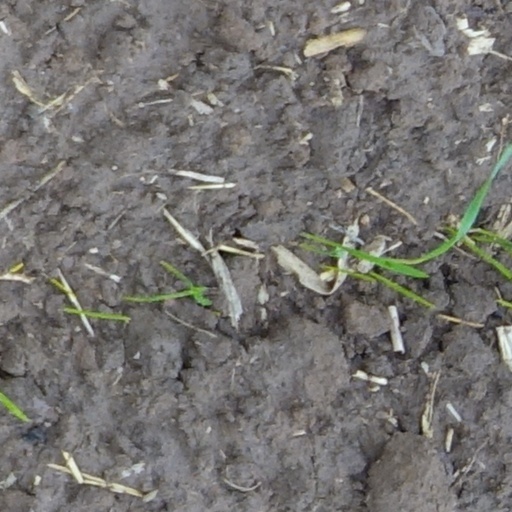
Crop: wheat